Kidney bean

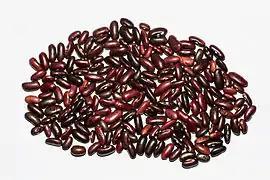
Dried kidney beans

Kidney beans, cooked by boiling, are 67% water, 23% carbohydrates, 9% protein, and contain negligible fat. In a 100-gram reference amount, cooked kidney beans provide of food energy, and are a rich source (20% or more of the Daily Value, DV) of protein, folate (33% DV), iron (22% DV), and phosphorus (20% DV), with moderate amounts (10–19% DV) of thiamine, copper, magnesium, and zinc (11–14% DV).